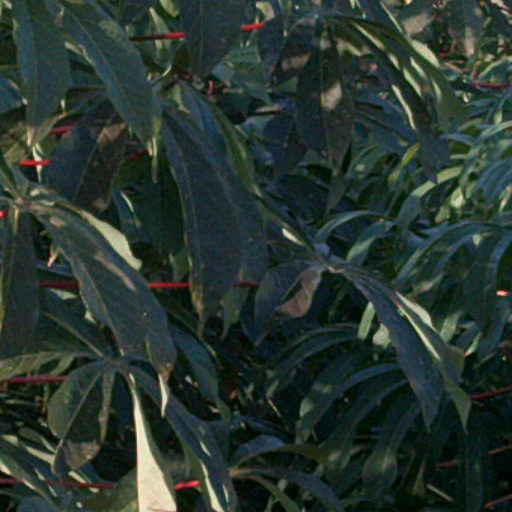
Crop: cassava